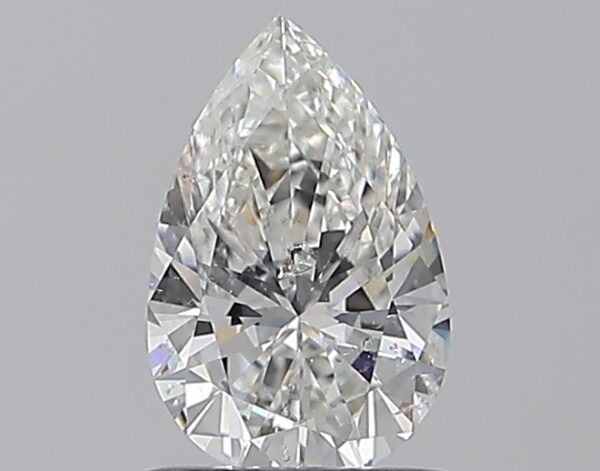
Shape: pear
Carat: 0.8
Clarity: SI1
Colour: H
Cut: VG
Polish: EX
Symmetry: VG
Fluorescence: N
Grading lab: GIA
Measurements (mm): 8.05 x 5.18 x 3.26